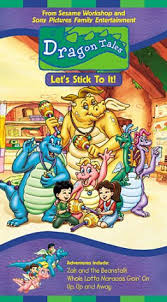
Portrait style: Cartoon Portrait